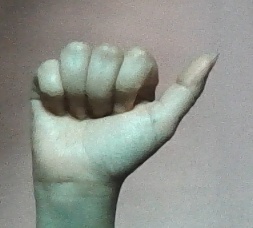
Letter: dhad